Japan Air Lines Flight 123

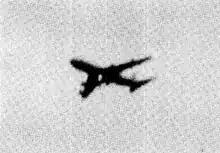
The damaged aircraft photographed over Okutama approximately 6 minutes before the crash with the vertical stabilizer largely missing

Japan Air Lines Flight 123 was a scheduled domestic passenger flight from Tokyo to Osaka, Japan. On August12, 1985, the Boeing 747 flying the route suffered a severe structural failure and explosive decompression 12 minutes after takeoff. After flying under minimum control for 32 minutes, the plane crashed in the area of Mount Takamagahara, 100kilometres from Tokyo.